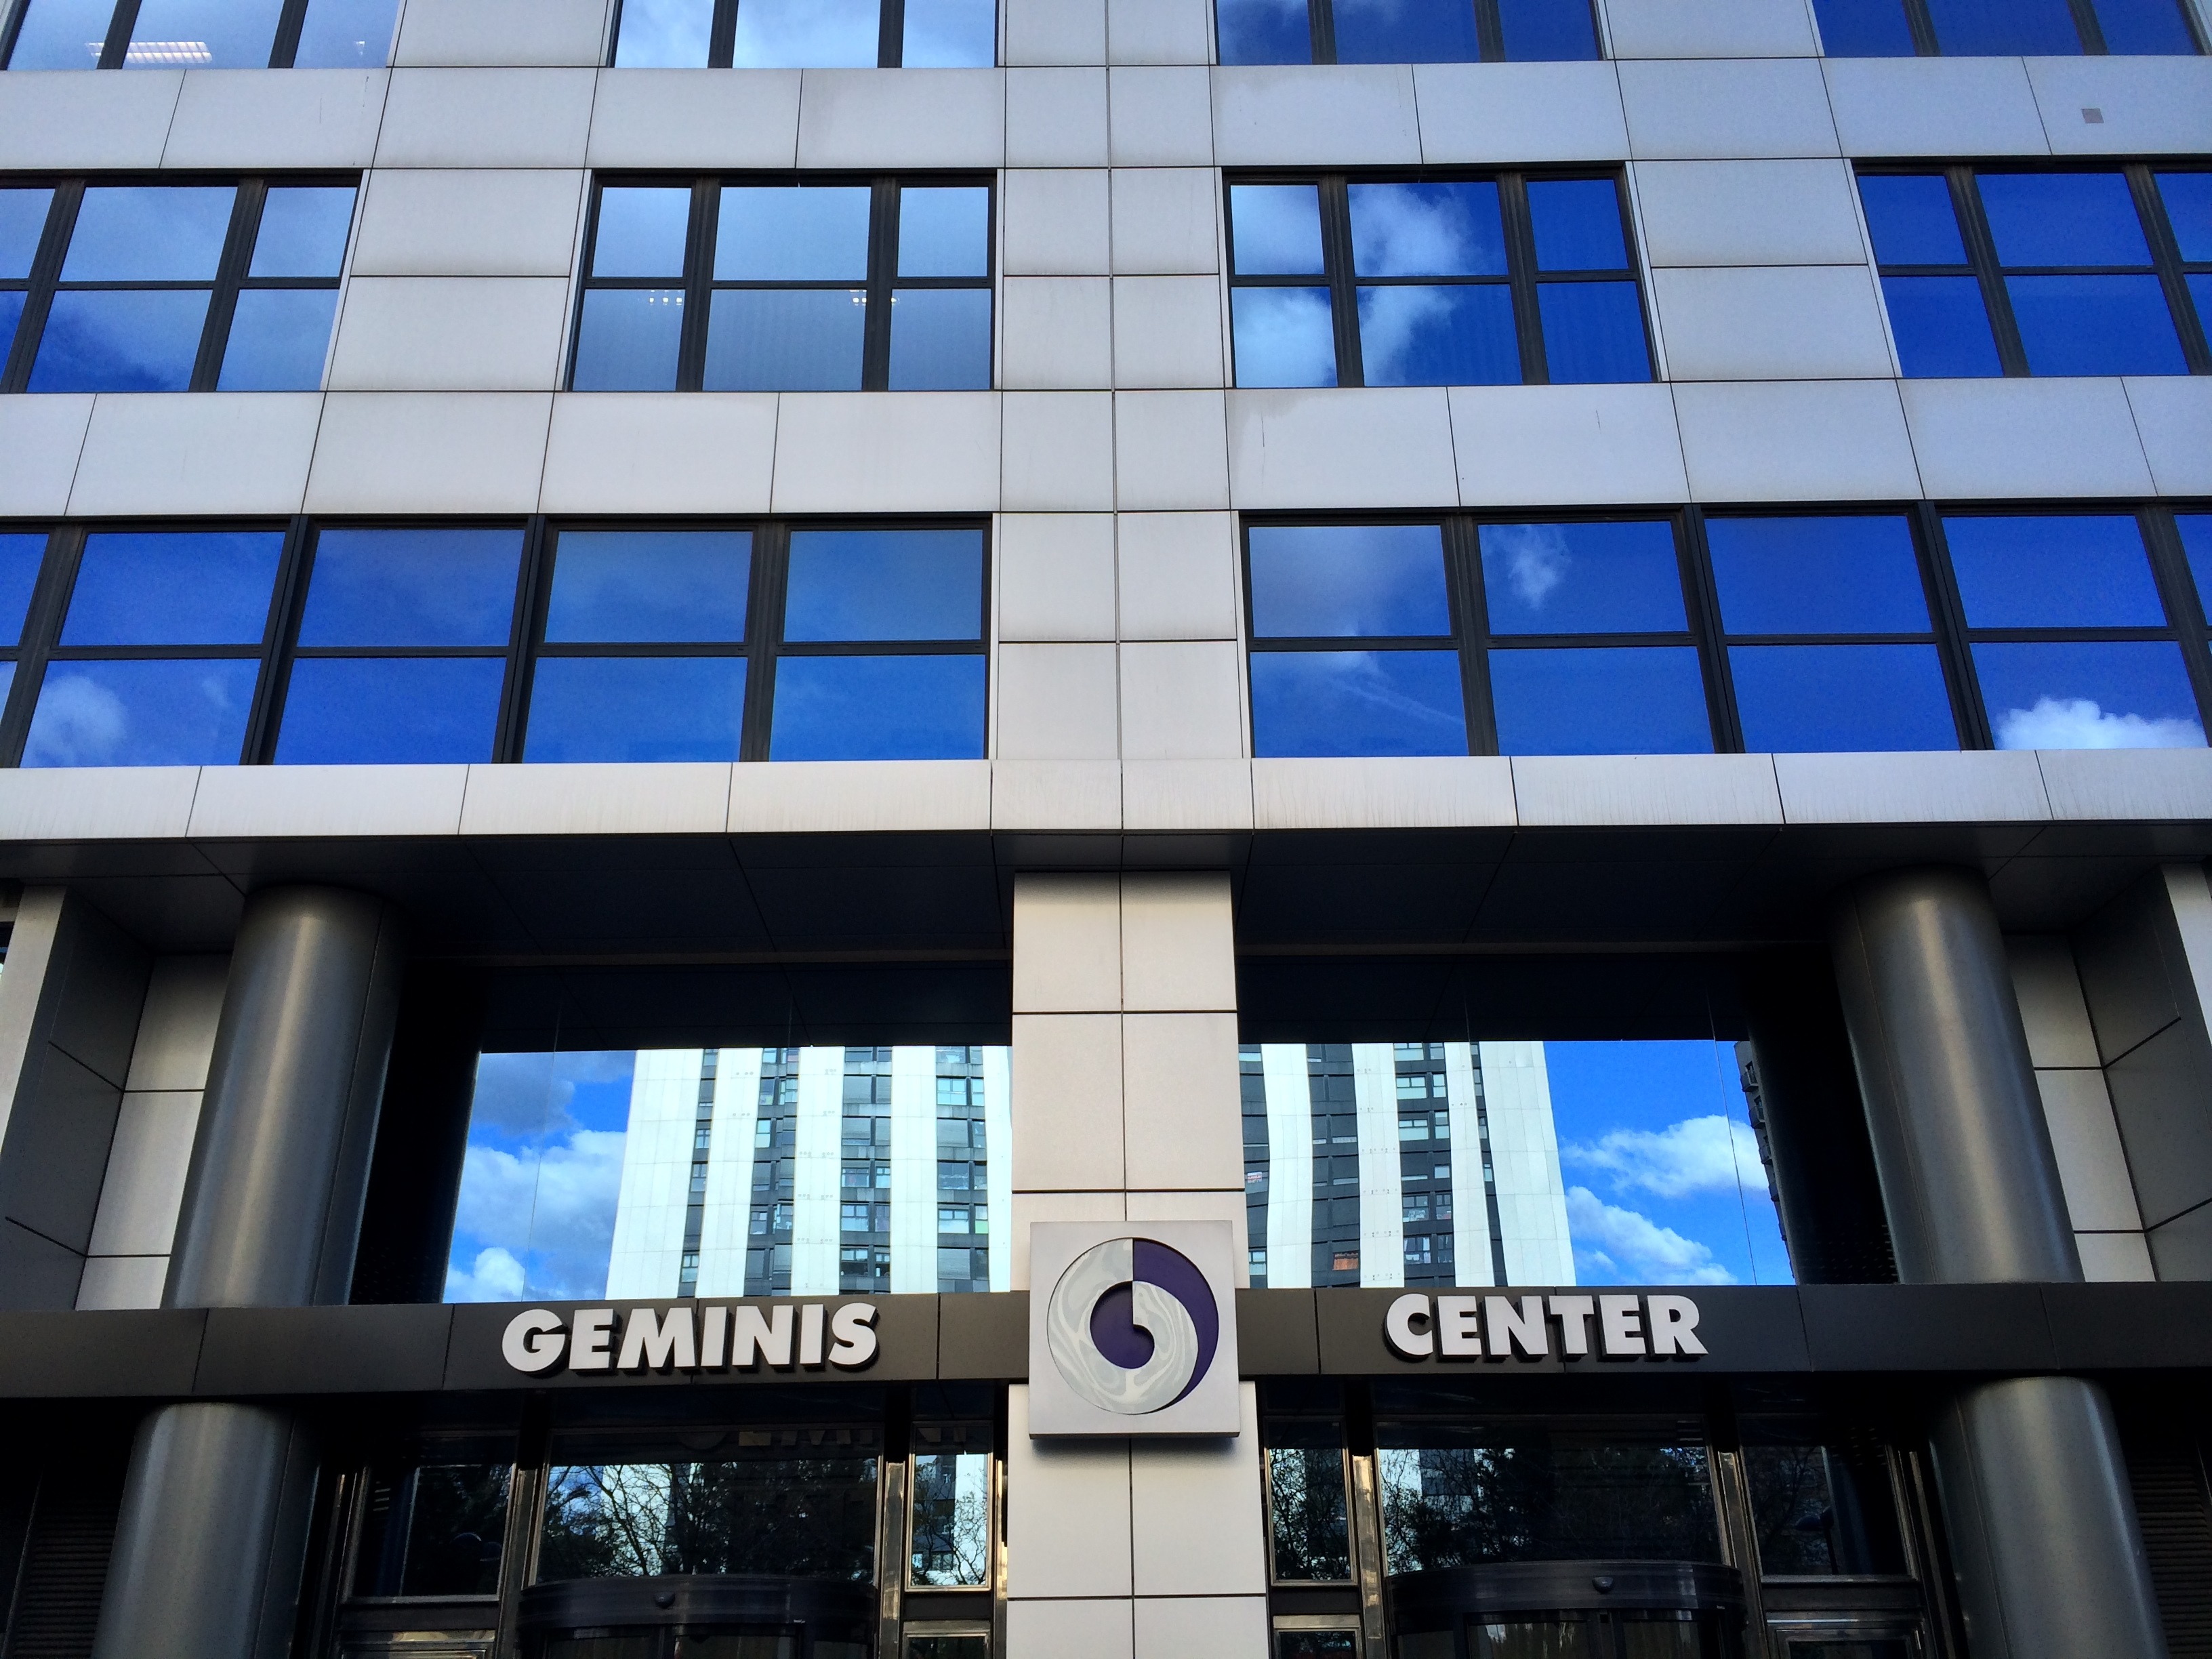
architecture, building, skyscraper, downtown, facade, business, valencia, headquarters, gemini building, gemini center